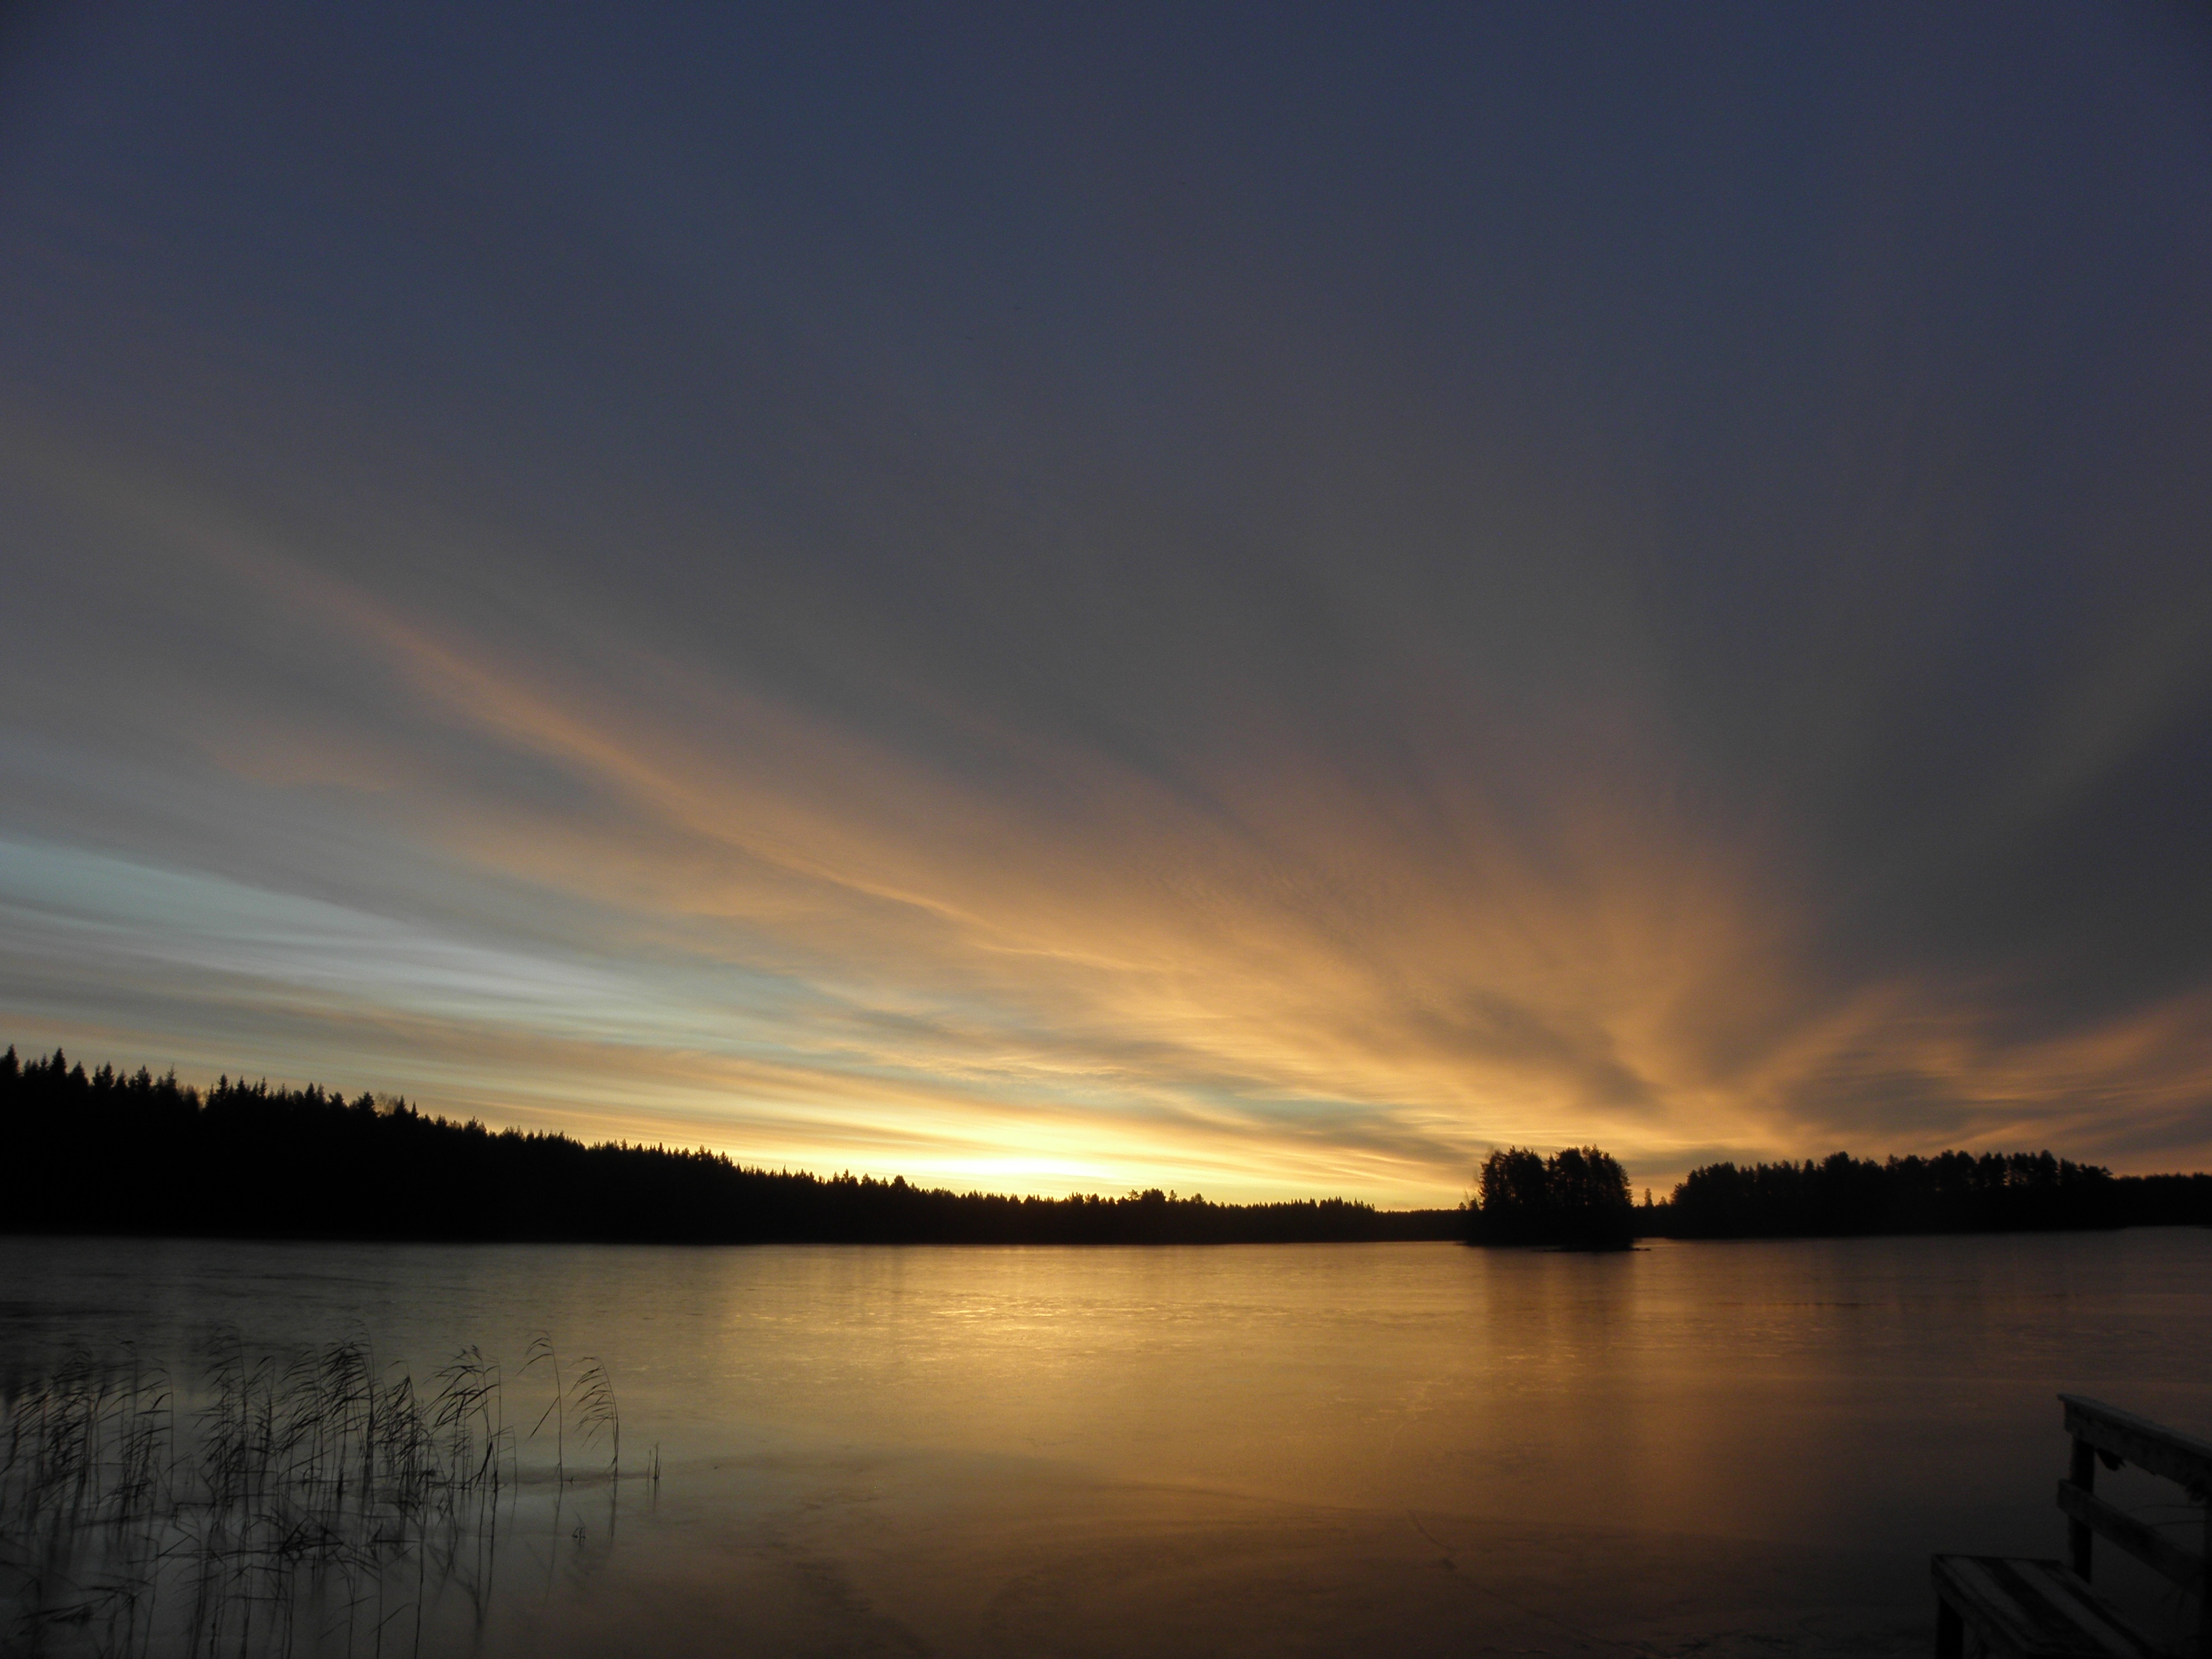
sea, coast, ocean, horizon, cloud, sky, sun, sunrise, sunset, sunlight, morning, lake, dawn, dusk, ice, evening, reflection, bay, loch, afterglow, the morning sky, atmospheric phenomenon